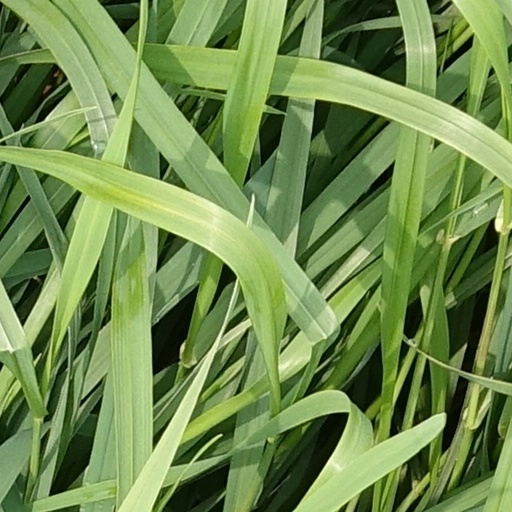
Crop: wheat